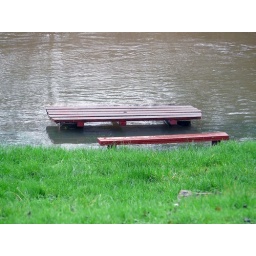
Picnic table by the Woodbridge, usually several feet above the water level.